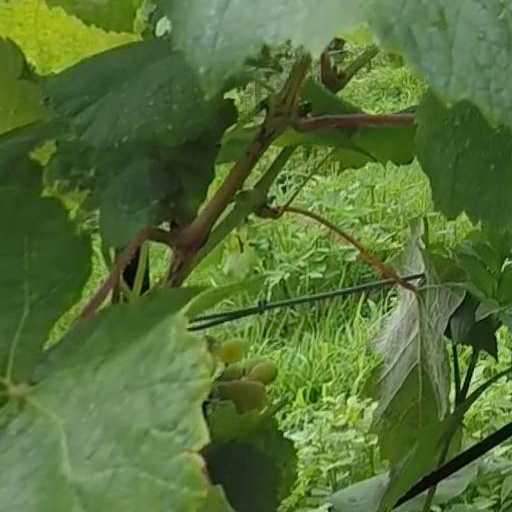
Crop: grape